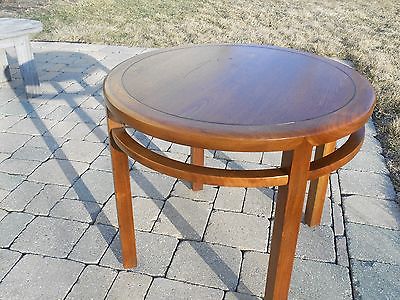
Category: table